Buzzards Bay station

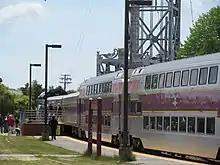
A CapeFLYER train at the 1999-built high level platform in 2013

Originally known as Cohasset Narrows, the station was built as part of the Cape Cod Branch Railroad in 1848. Its name was changed to Buzzards Bay on August 1, 1879 by the Old Colony Railroad who had acquired the line in 1872 with a merger of the Cape Cod Railroad. The Woods Hole Branch opened on July 17, 1872. The Old Colony Railroad was an early proponent of decorating the grounds of its train stations. By 1891, Buzzards Bay had a large flower arrangement surrounding a -diameter fountain containing goldfish, turtles, and frogs.